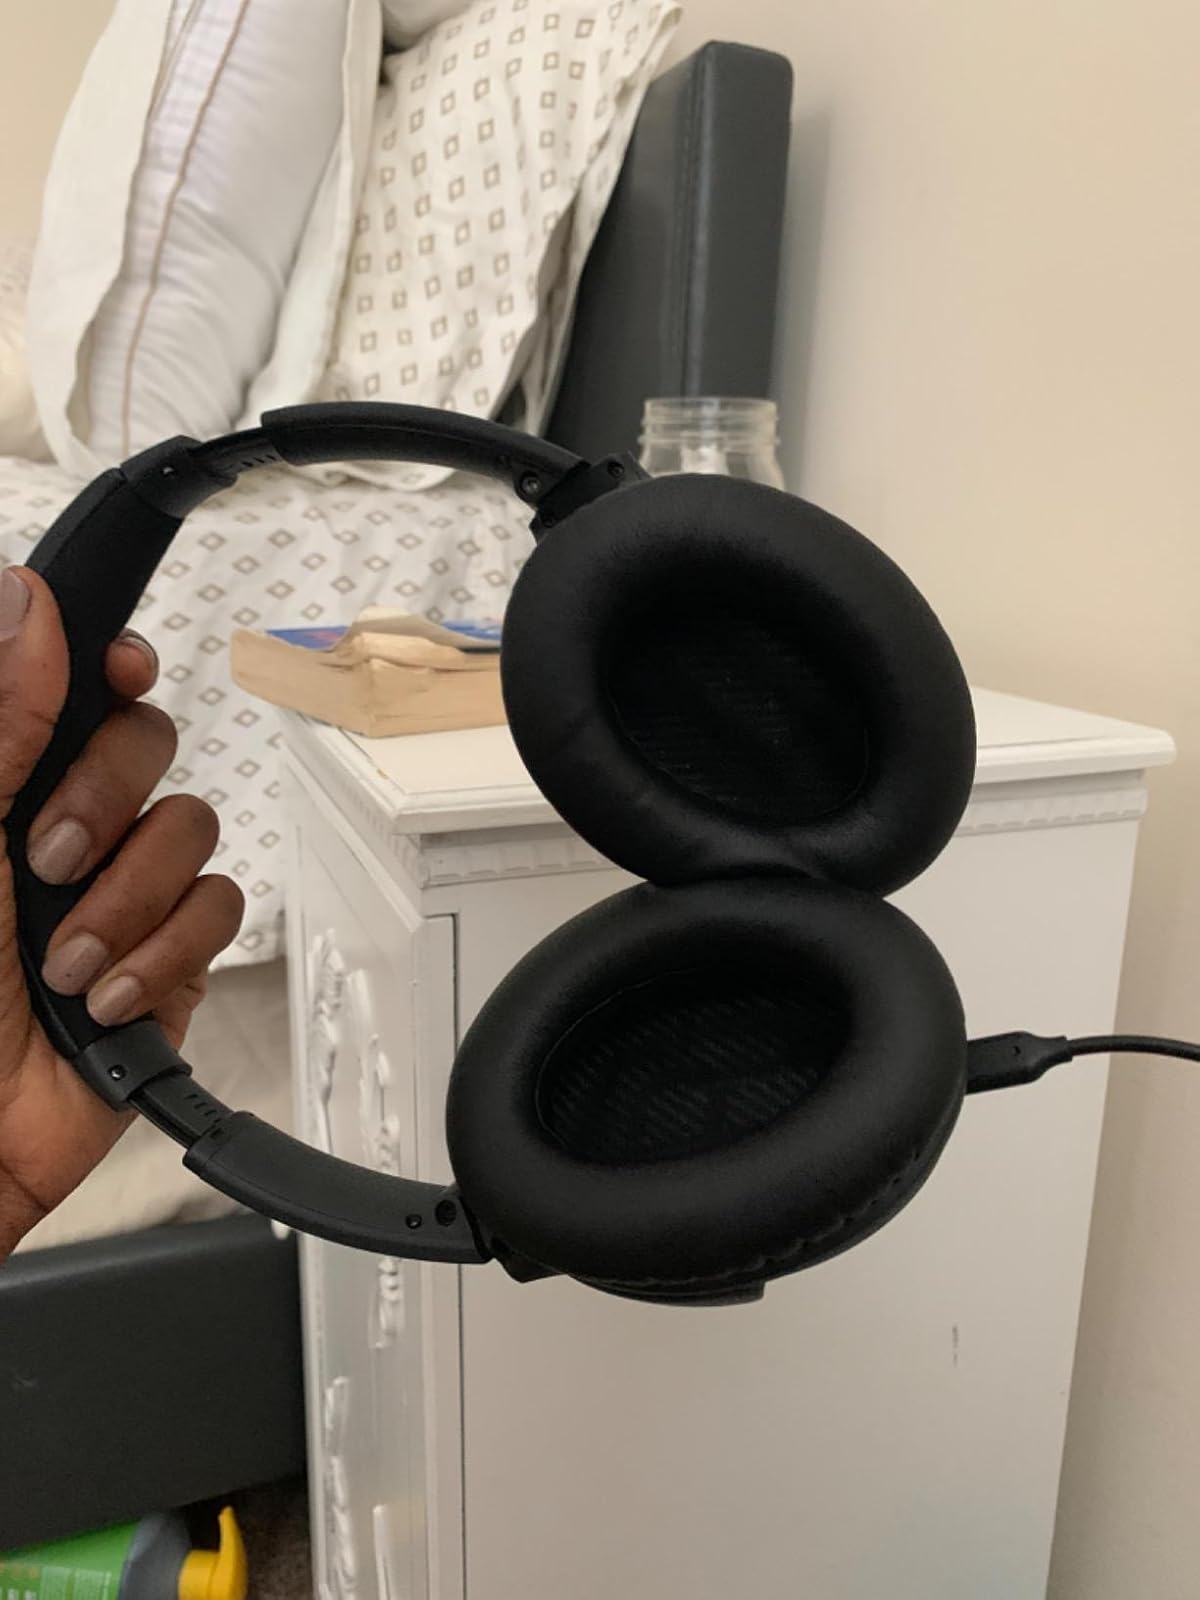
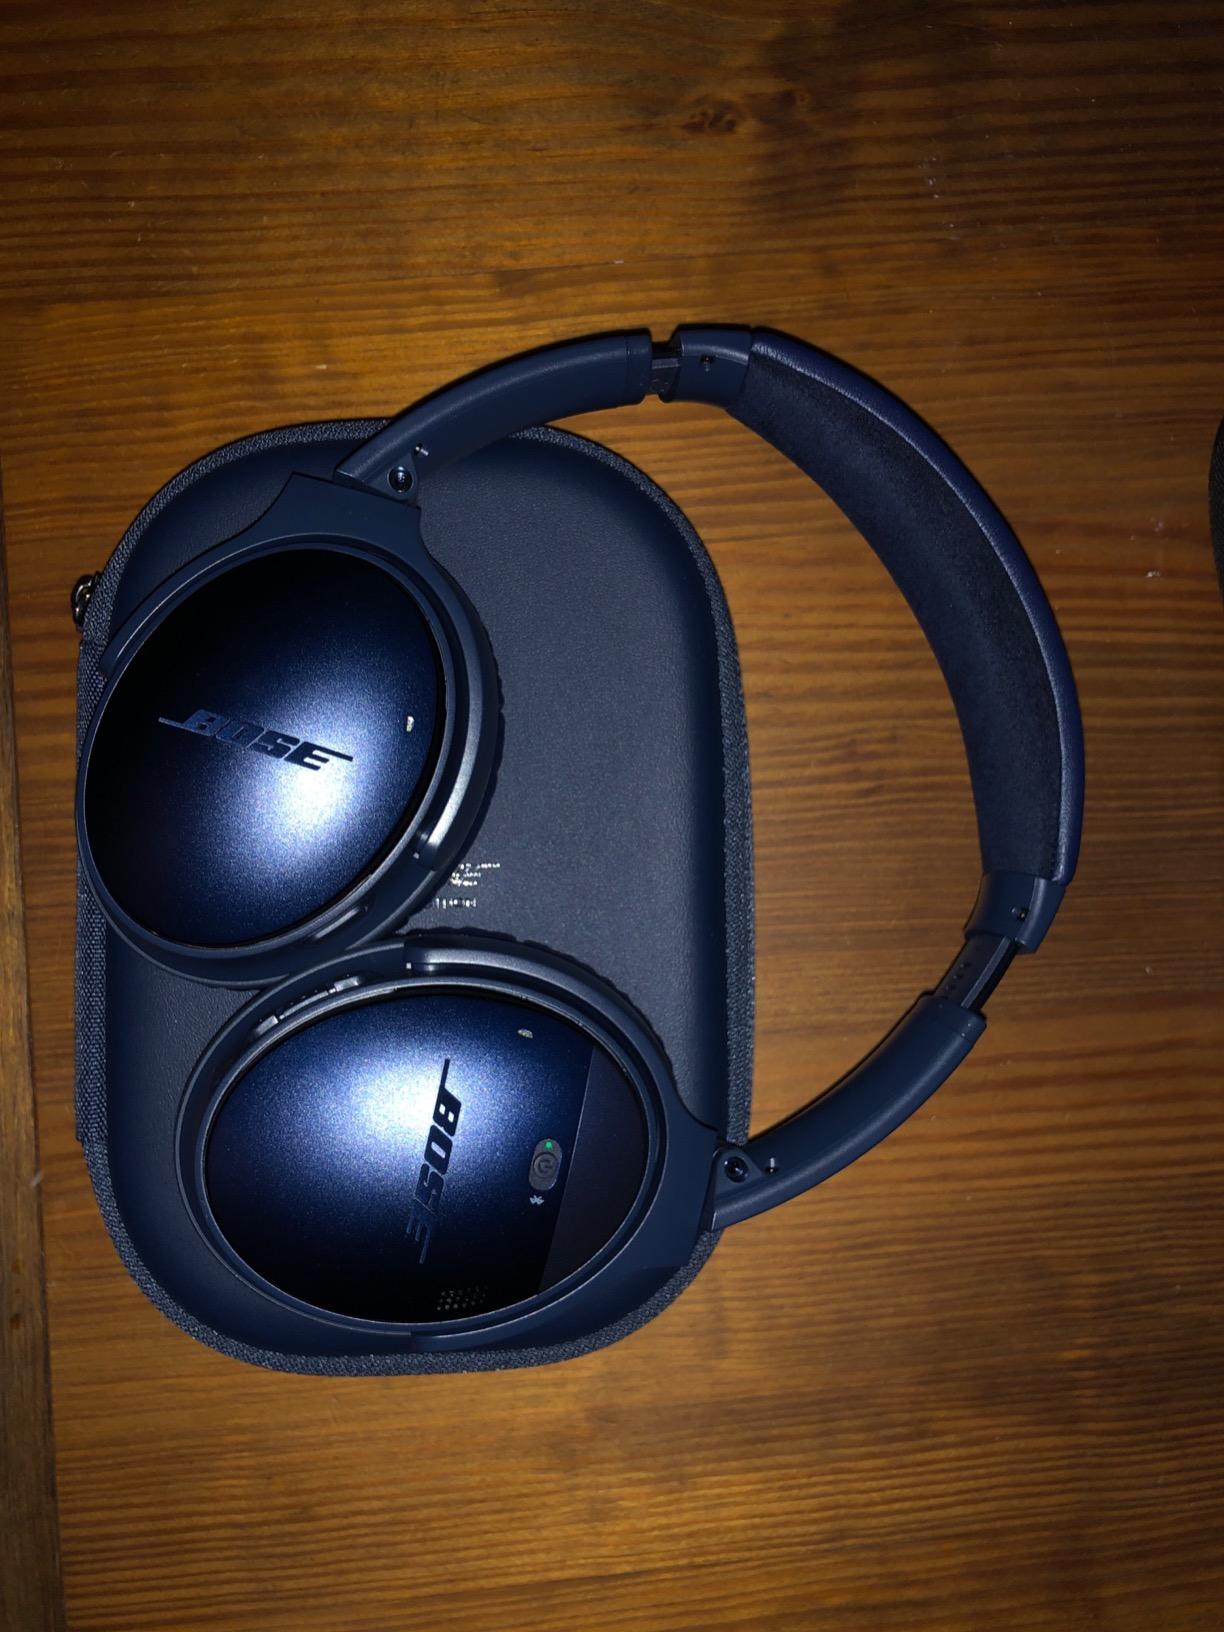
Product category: headphones
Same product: yes